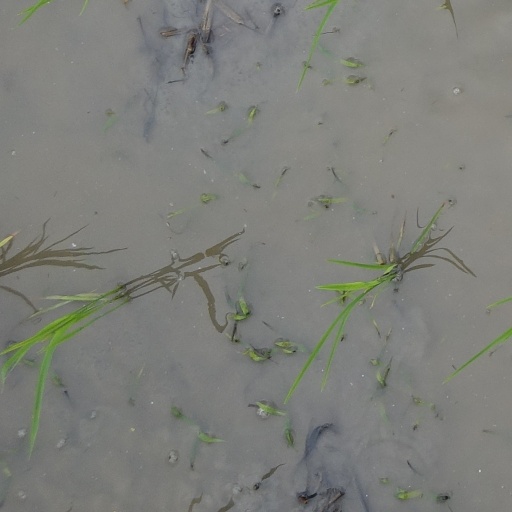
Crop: rice